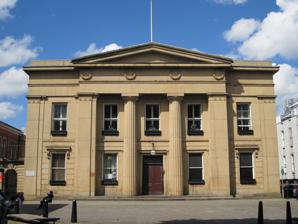
Building: Salford Town Hall
Country: United Kingdom
Year built: 1827
Municipal building in Salford, Greater Manchester, England Salford Town Hall Salford Town Hall Location Salford Coordinates 53°29′02″N 2°15′32″W / 53.4838°N 2.259°W / 53.4838; -2.259 Built 1827 Architect Richard Lane Architectural style(s) Neo-classical style Listed Building – Grade II Designated 31 January 1952 Reference no. 1386076 Shown in Greater Manchester Salford Town Hall is the former town hall of Salford , Greater Manchester , England. It was the meeting place of the County Borough of Salford .  Following the abolition of the county borough, it became Salford Magistrates' Court and continued to be used as such until 2011. The court was then merged with the court of Manchester to form the Manchester and Salford Magistrates' Court. The building is now in residential use and is a Grade II Listed Building being designated in January 1952. History The foundation stone for the town hall was laid by Lord Bexley , Chancellor of the Duchy of Lancaster in April 1825. The square in which the building now stands was named after him. It was designed by Richard Lane in the Neo-classical style and completed in 1827. The building, which was originally constructed as a market hall, became the Salford's town hall in 1835 and, additionally, a courthouse in 1840. The building was expanded three times in the nineteenth century. In January 1878 it was the place where local hero Mark Addy received several awards for his gallantry in saving people from drowning in the River Irwell . On 1 October 1931 it was the scene of the 'Battle of Bexley Square' where 10,000 protesters of the Salford Branch of the National Unemployed Workers' Movement clashed with police, an event which is commemorated with a plaque on the building. The novelist Walter Greenwood was present at the demonstration and a similar event is portrayed in his novel " Love on the Dole ". The building became the headquarters of the County Borough of Salford and continued to be called Salford Town Hall, notwithstanding that Salford was granted city status in 1926. It ceased to be the local seat of government when the county borough was abolished by the Local Government Act 1972 and Swinton and Pendlebury Town Hall became the meeting place for the enlarged local authority area, known as the City of Salford , in 1974. Salford Town Hall was used as a court house until the last two court rooms closed in December 2011. It was subsequently sold to private developers, who completed converting the building into apartments in November 2015. Architecture The building was designed by Richard Lane, and was his first architectural project. Lane would go on to design several further prominent buildings in what is now Greater Manchester, including the Friends Meeting House in Chorlton-on-Medlock and Chorlton Town Hall, both of which have similar designs to Salford Town Hall. The building is constructed in the style of the Neo-classical style, with a minimalist entablature of the Doric Order . Only the front of the building is faced with stone; the sides are red brick. See also Greater Manchester portal Salford Civic Centre Listed buildings in Salford, Greater Manchester References